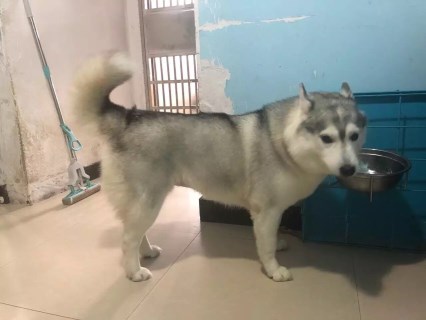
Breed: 1160-n000003-Siberian_husky